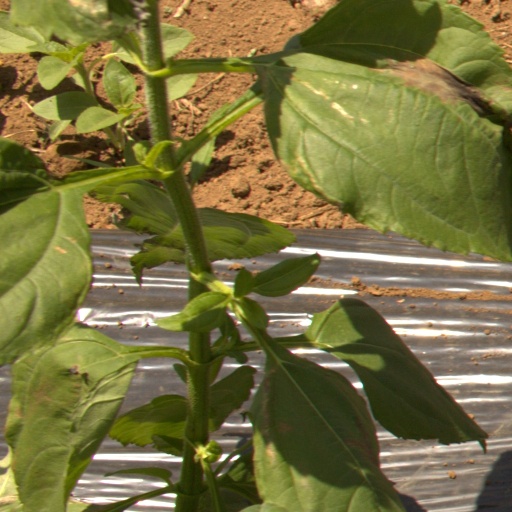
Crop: Jerusalem artichoke